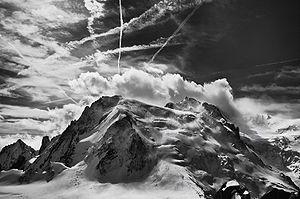
La face nord du Mont Blanc du Tacul vue depuis l'Aiguille du Midi. Русский: Гора Mont Blanc du Tacul в горном массиве Монблан, видимая с другой горы массива Aiguille du Midi.
Une montagne est une forme topographique de relief positif, à la surface de planètes telluriques, et faisant partie d'un ensemble — une chaîne de montagnes — ou formant un relief isolé. Elle est caractérisée par son altitude et, plus généralement, par sa hauteur relative, voire par sa pente. Il n'existe toutefois pas de définition unique de ce qu'est une montagne, terme apparu entre le Xᵉ et le XIIᵉ siècle, et de nombreux régionalismes coexistent pour décrire les formes de relief. Elle peut désigner à la fois un sommet pentu et une simple élévation de terrain, comme une colline, aussi bien que le milieu dans son ensemble. Les montagnes prennent en effet des formes très diverses en fonction des processus qui mènent à leur orogenèse : des escarpements de marges continentales et rifts en domaine extensif, aux chaînes de collision et plissement, en passant par les phases de subduction créant des volcans de type explosif en arcs insulaires ou le long de cordillères, sans oublier le volcanisme de point chaud de type effusif ni les intrusions mises au jour par l'érosion.
Le mont Blanc du Tacul est un sommet du massif du Mont-Blanc, situé entre l'aiguille du Midi et le mont Maudit, en Haute-Savoie, culminant à 4 248 mètres. Son épaule se trouve sur une voie d'accès au mont Blanc.